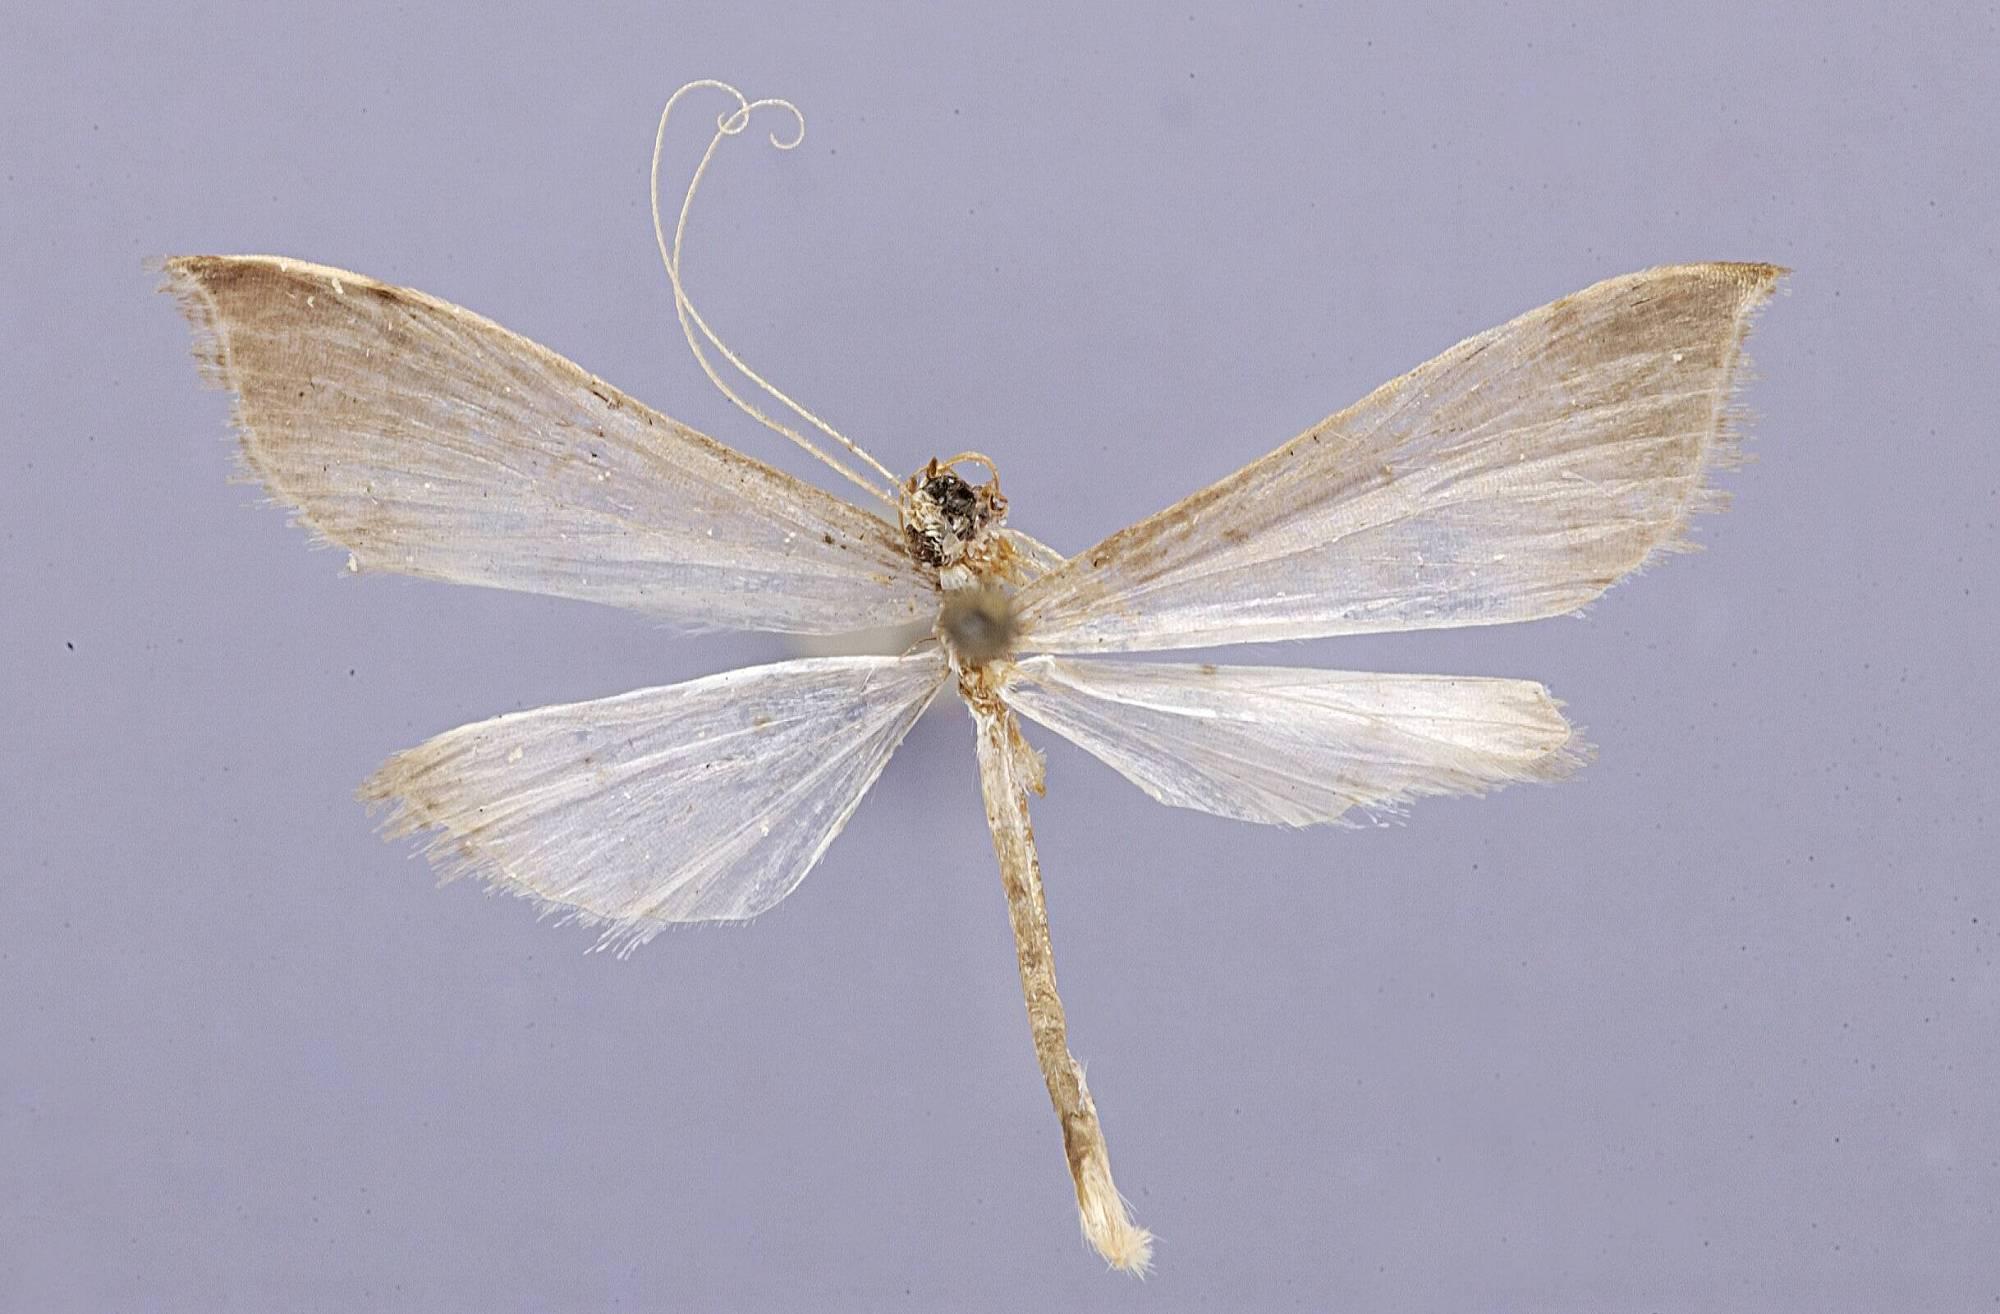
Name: Stenia caclamalis
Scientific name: Stenia caclamalis Schaus, 1924
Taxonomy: Animalia, Arthropoda, Insecta, Lepidoptera, Pyralidae
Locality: Caclambe; 500 ft., Unknown, Colombia